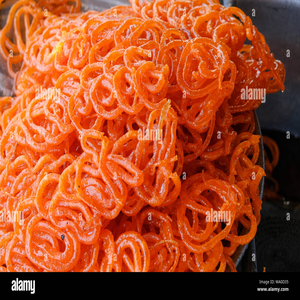
Dish: jalebi